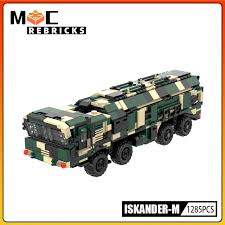
Label: Iskander